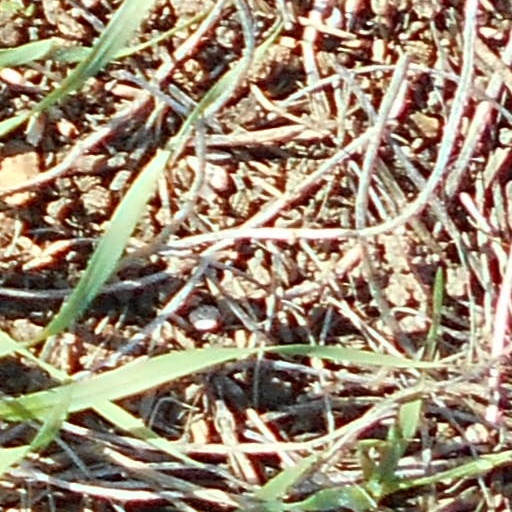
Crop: wheat